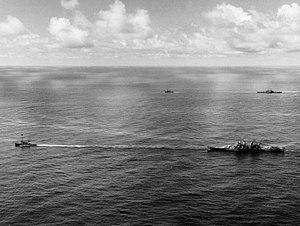
La classe Baltimore est une classe de croiseurs lourds, c'est-à-dire des croiseurs les plus puissants autorisés par les traités de limitation des armements navals de Washington de 1922 et de Londres de 1930. Ils étaient dotés d'une artillerie principale de 203 mm, et d'un déplacement standard de 13 700 tonnes. Leur mise en service par l'United States Navy n'est intervenue qu'à partir de la mi-1943. Ils ont opéré principalement comme escorte des porte-avions rapides, aucun d'eux n'a été perdu, mais la moitié d'entre eux n'a pas participé à la Seconde guerre mondiale mais à la guerre de Corée ou à la guerre du Vietnam. Considérés comme très réussis, ils ont été, pour deux d'entre eux, les premiers croiseurs lance-missiles guidés au monde, et ont contribué pour la Marine des États-Unis, à la transition entre les bâtiments de surface porteurs de canons et les lance-missiles.
La dénomination de croiseur lourd est communément employée à partir de 1930 et jusqu'à la fin de la Seconde Guerre mondiale pour désigner un croiseur, c'est-à-dire un navire principalement armé de canons, d'un déplacement supérieur à 1 850 tonnes, et inférieur à 10 000 tonnes conformément au traité de Washington et dont l'artillerie principale avait un calibre supérieur à 155 mm, et au plus égal à 203 mm, conformément au traité naval de Londres. Si la distinction entre croiseur lourd et croiseur léger a ainsi été claire pendant quelques années, l'apparition, après 1935, des « grands croiseurs légers », déplaçant 10 000 tonnes, et armés de dix à quinze canons de 152 ou 155 mm, tirant jusqu'à 8 à 10 coups par minute, avec des blindages de ceinture de plus de 100 mm, a sérieusement contribué à brouiller les catégories.